Galeries nationales du Grand Palais

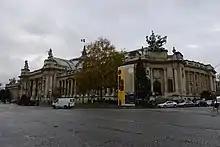
Grand Palais National Galleries

The Galeries nationales du Grand Palais are museum spaces located in the Grand Palais in the 8th arrondissement of Paris. They serve as home to major art exhibits and cultural events programmed by the Réunion des musées nationaux et du Grand Palais des Champs-Élysées (RMN), and are open six days a week.